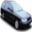
Label: automobile